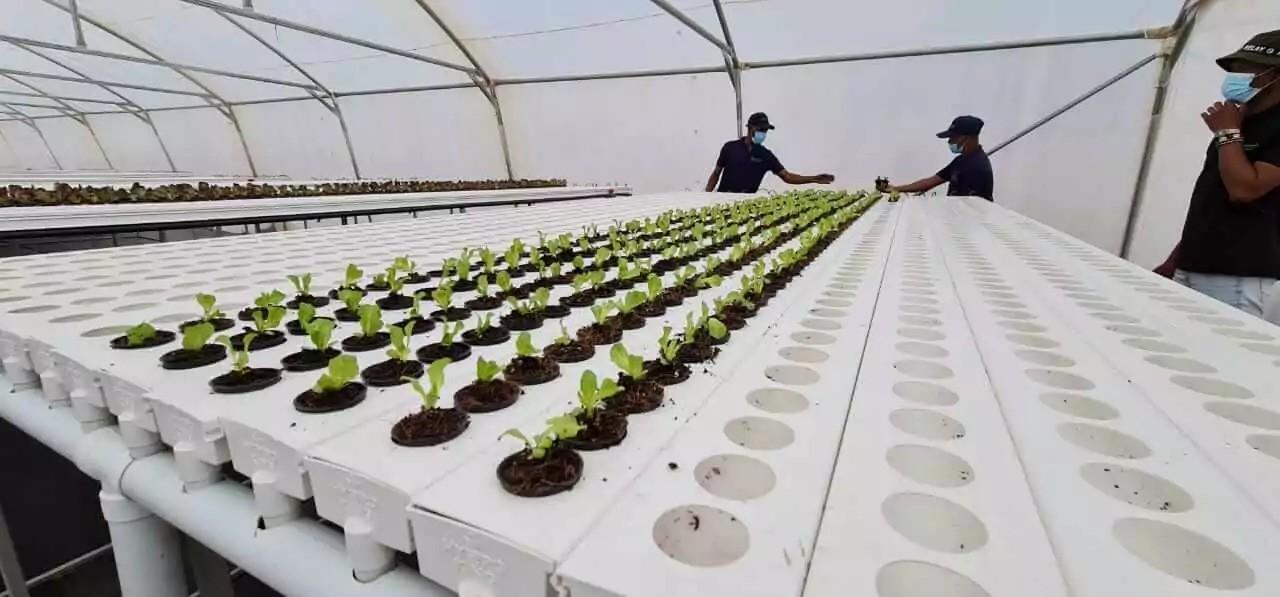
Watu watatu walio katika chumba cha kijani. Wawili wanaoshughulikia na kuangalia mimea hiyo yanayokuzwa.  Mmoja anapowangalia akiwatazama wanachofanya.